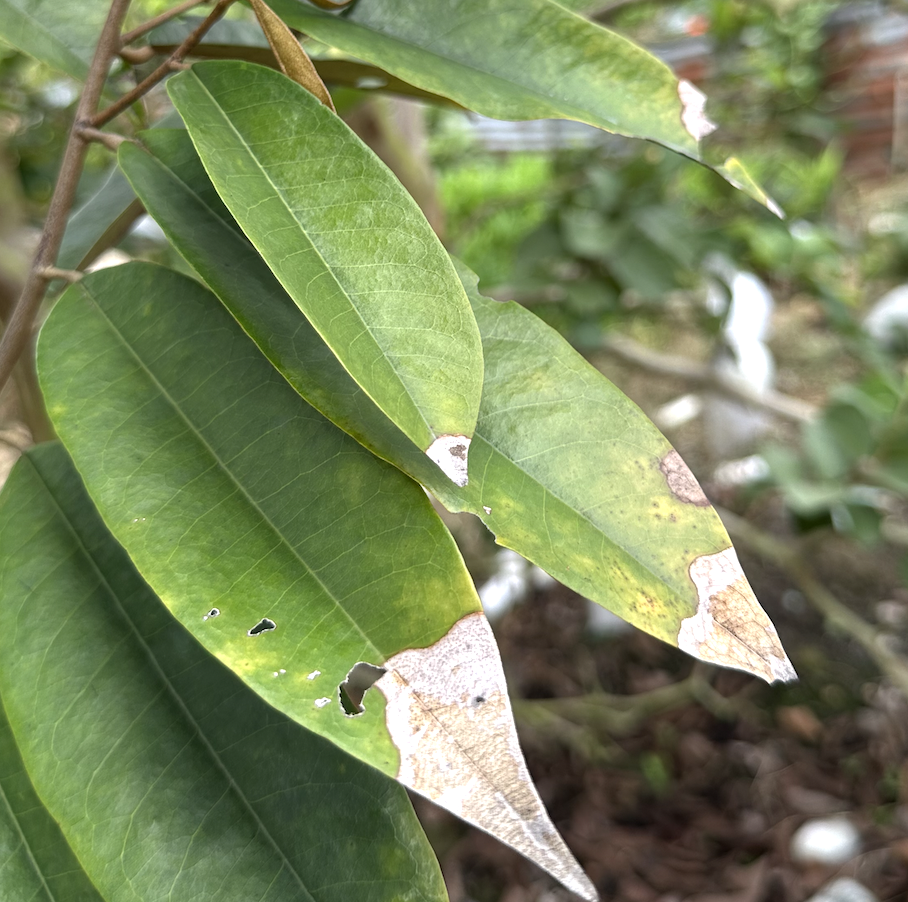
Label: anthracnose_disease